Flapper

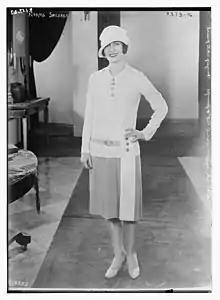
Norma Shearer in 1927

Carolyn Van Wyck wrote a column for "Photoplay", an upmarket magazine that featured articles on pop culture, advice on fashion, and even articles on helping readers channel their inner celebrity. In March 1926, an anonymous young woman wrote in describing petting as a problem, explaining, "The boys all seem to do it and don't seem to come back if you don't do it also. We girls are at our wits' end to know what to do. ... I'm sure that I don't want to marry anyone who is too slow to want to pet. But I want to discover what is right. Please help me." Van Wyck sympathized with the problem the writer faced and added, "It seems to me much better to be known as a flat tire and keep romance in one's mind than to be called a hot date and have fear in one's heart."